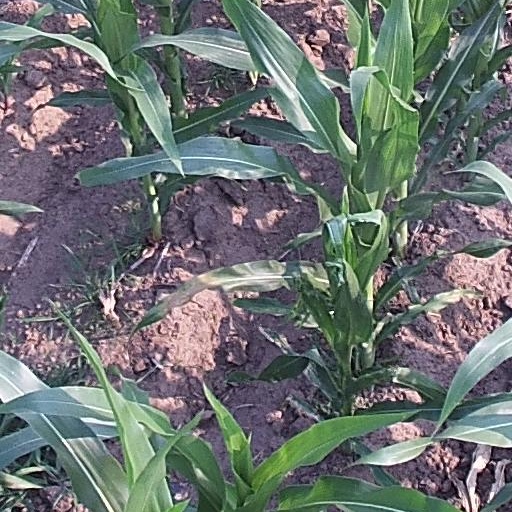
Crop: maize; corn